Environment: lab
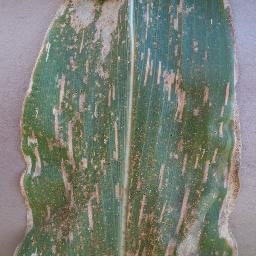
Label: gray_leaf_spot